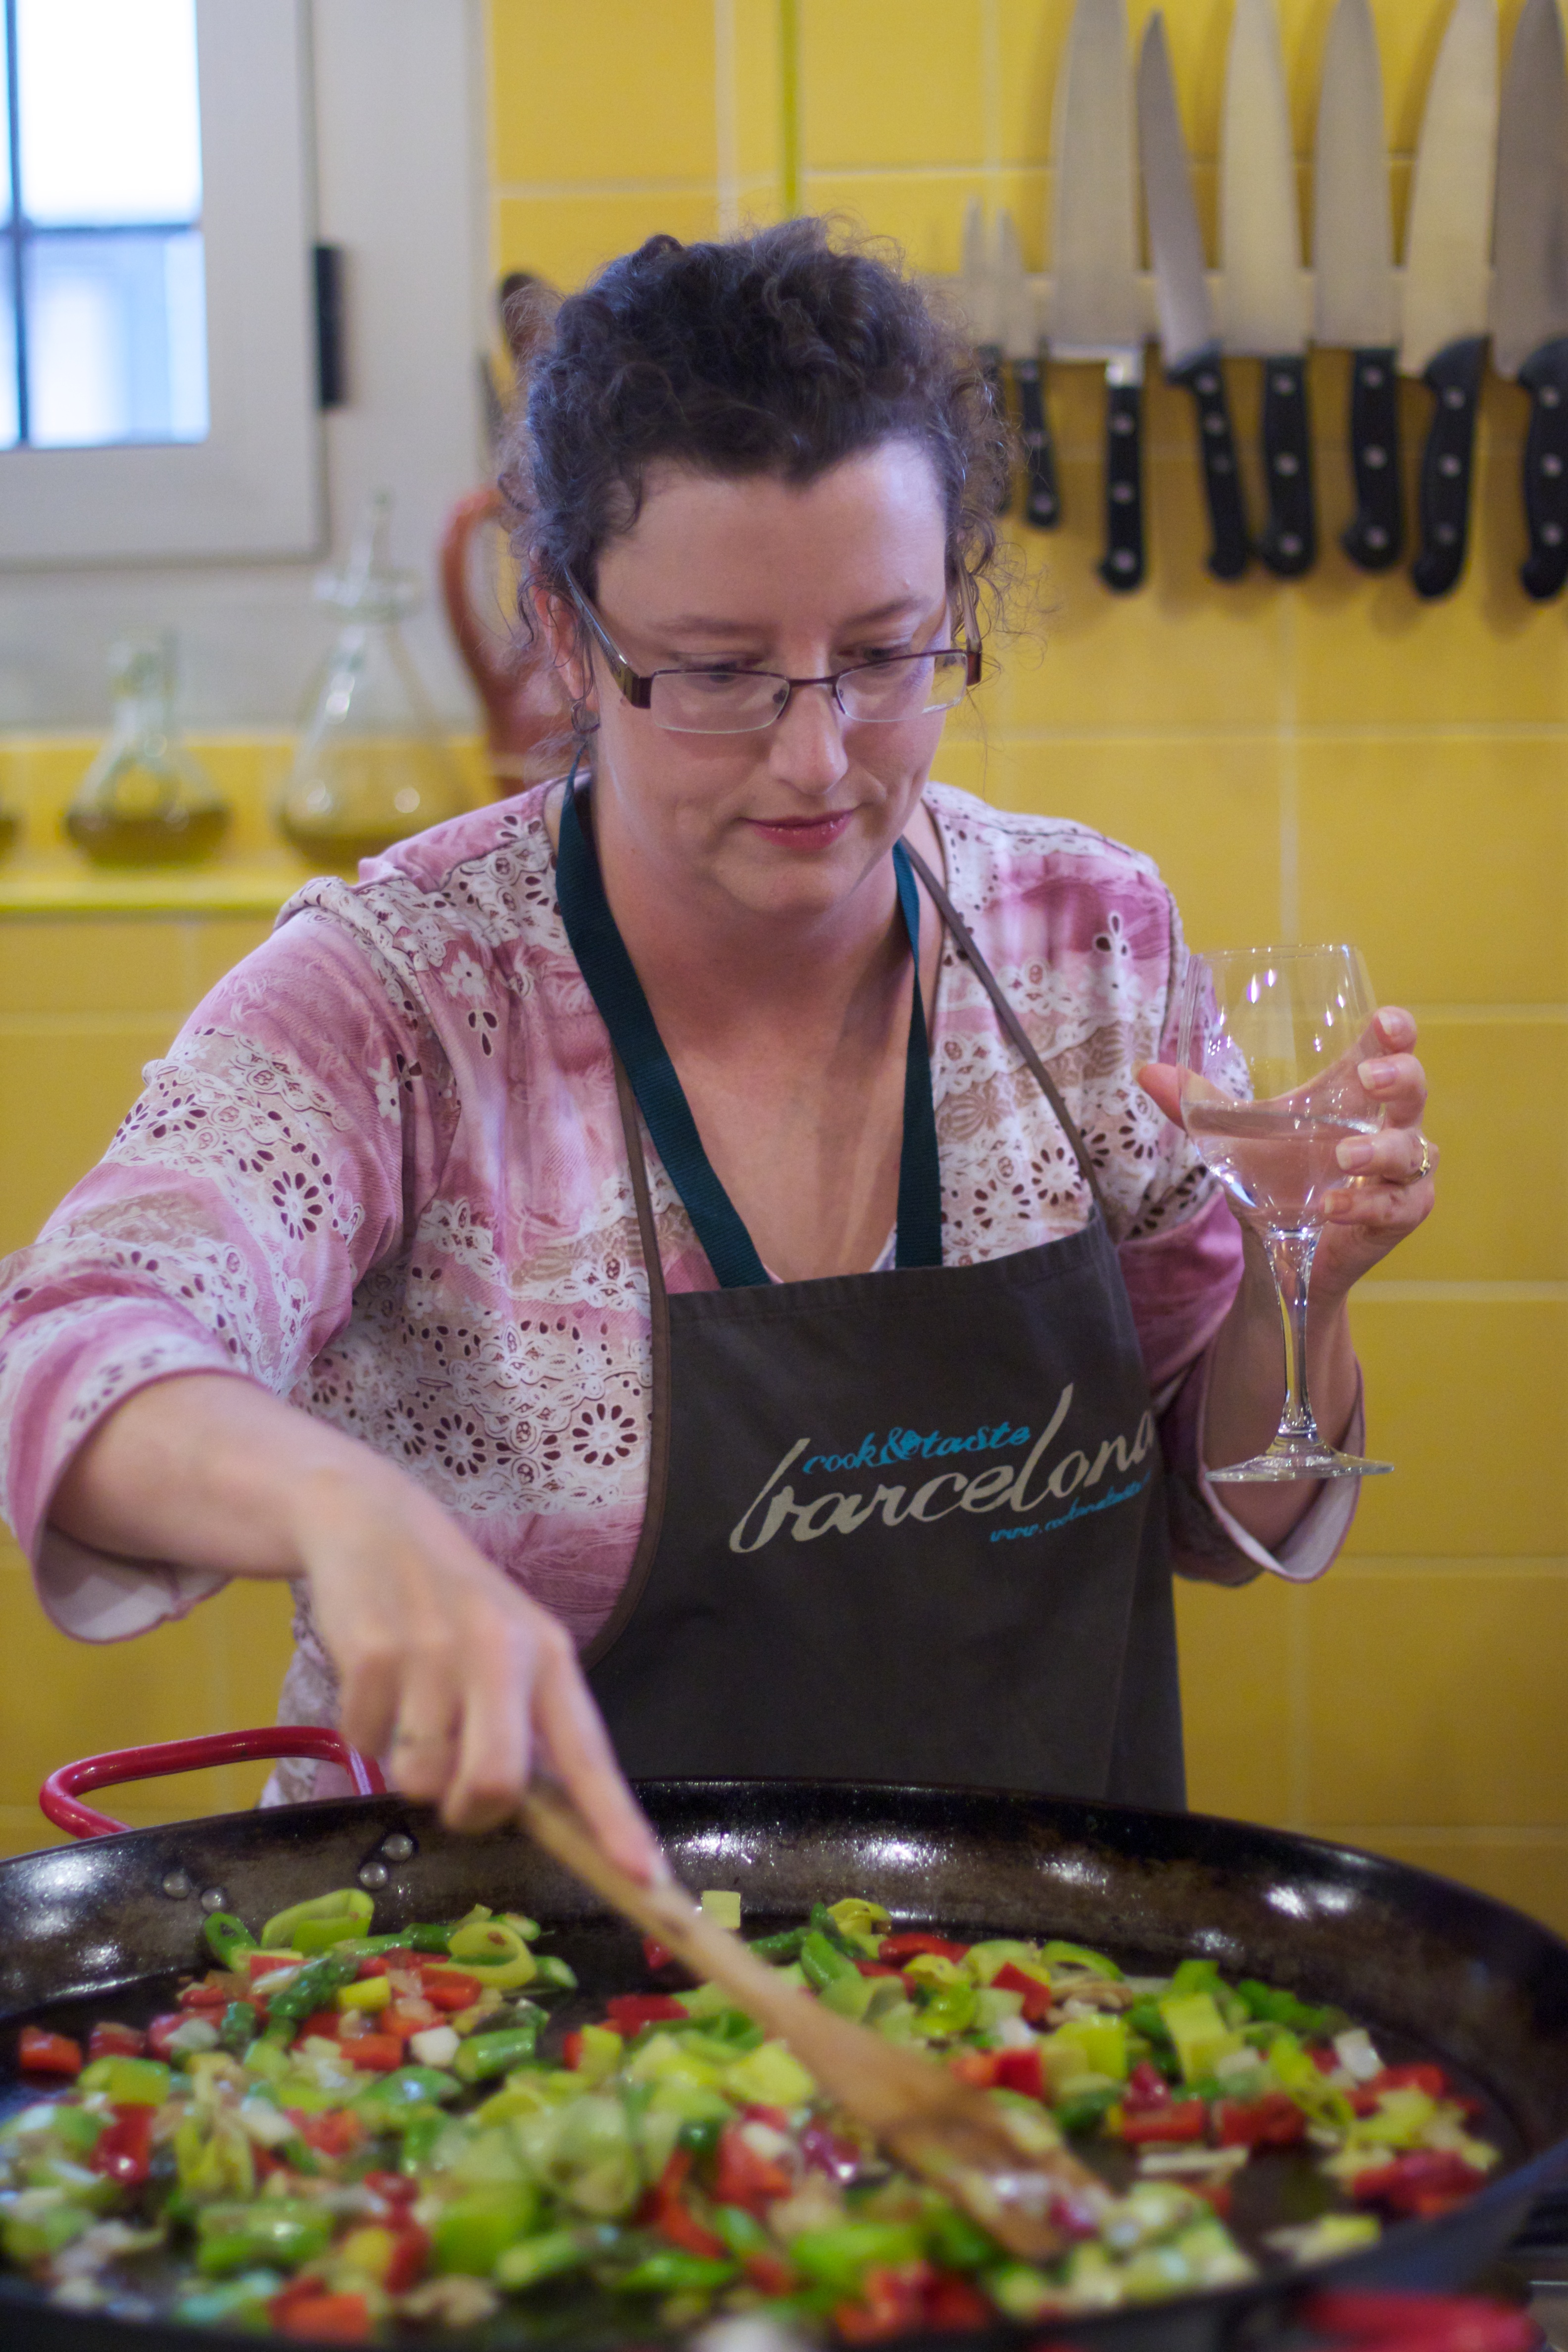
dish, meal, food, cooking, cuisine, eating, oet10, floristry, sense